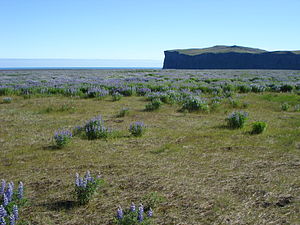
Katla (vulkan) / Katlas udbrud fra det 17. århundrede til nutiden
Hjórleifshöfði, Mýrdalssandur
Katla er en vulkan 10 km nord for bygden Vík på det sydlige Island. Den ligger i en højde af 1450 meter over havet og 300–400 meter under den 595 km² store gletsjer Mýrdalsjökull.